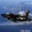
Label: airplane